Man in the Chair

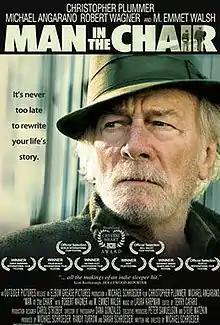
Theatrical release poster

Man in the Chair is a 2007 independent film written and directed by Michael Schroeder. The film stars Christopher Plummer, Michael Angarano, M. Emmet Walsh, and Robert Wagner.